Training Support Center Hampton Roads

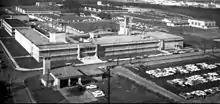
FTC Dam Neck in 1964.

Training Support Center Hampton Roads is, since 2004, the name of the facility in Virginia Beach, Virginia, USA, which was long-known as "FTC Dam Neck". It is the home of the Fleet Combat Training Center Atlantic of the United States Navy.